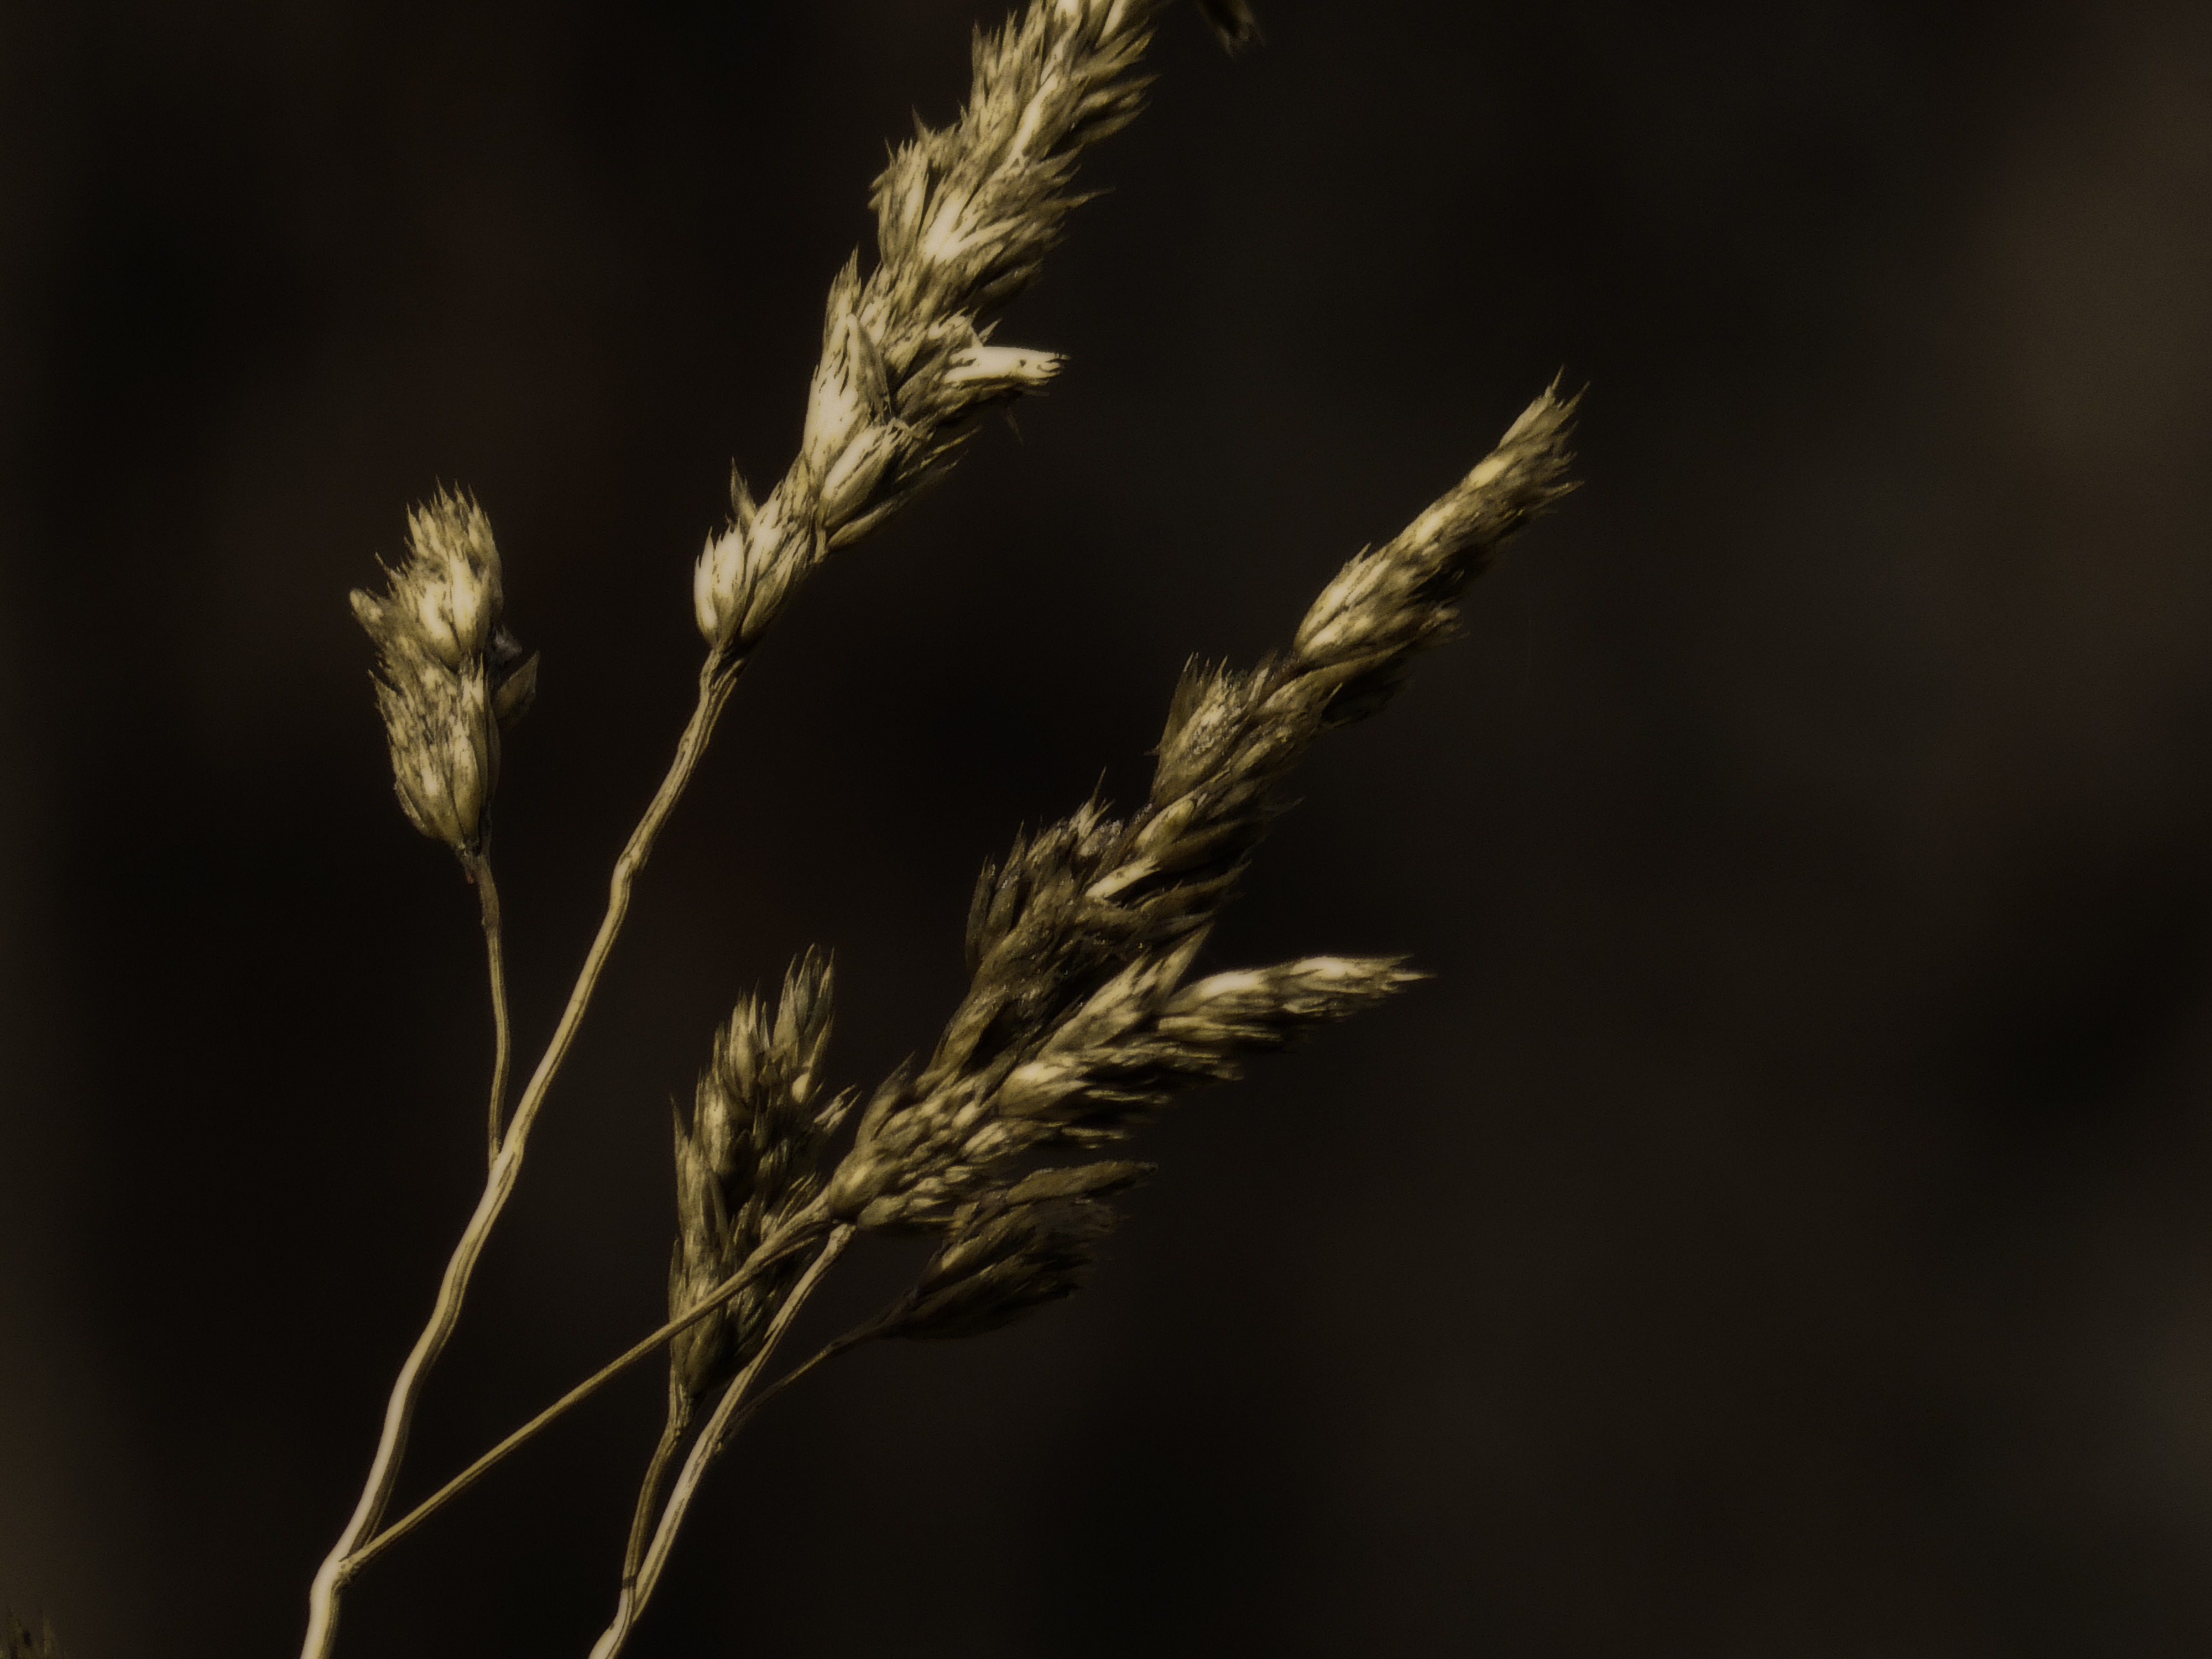
tree, nature, grass, branch, glowing, plant, field, photography, meadow, wheat, sunlight, leaf, flower, environment, herb, crop, natural, botany, agriculture, flora, botanical, close up, outdoors, vegetation, horticulture, organic, macro photography, flowering plant, early morning, grass family, plant stem, land plant